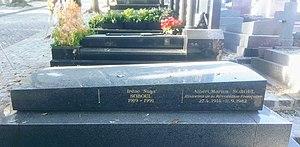
Sépulture de l'historien français Albert Soboul à Paris.
Albert Soboul, né le 27 avril 1914 à Ammi Moussa, mort le 11 septembre 1982 à Nîmes, est un historien français, spécialiste de la Révolution française et de Napoléon.